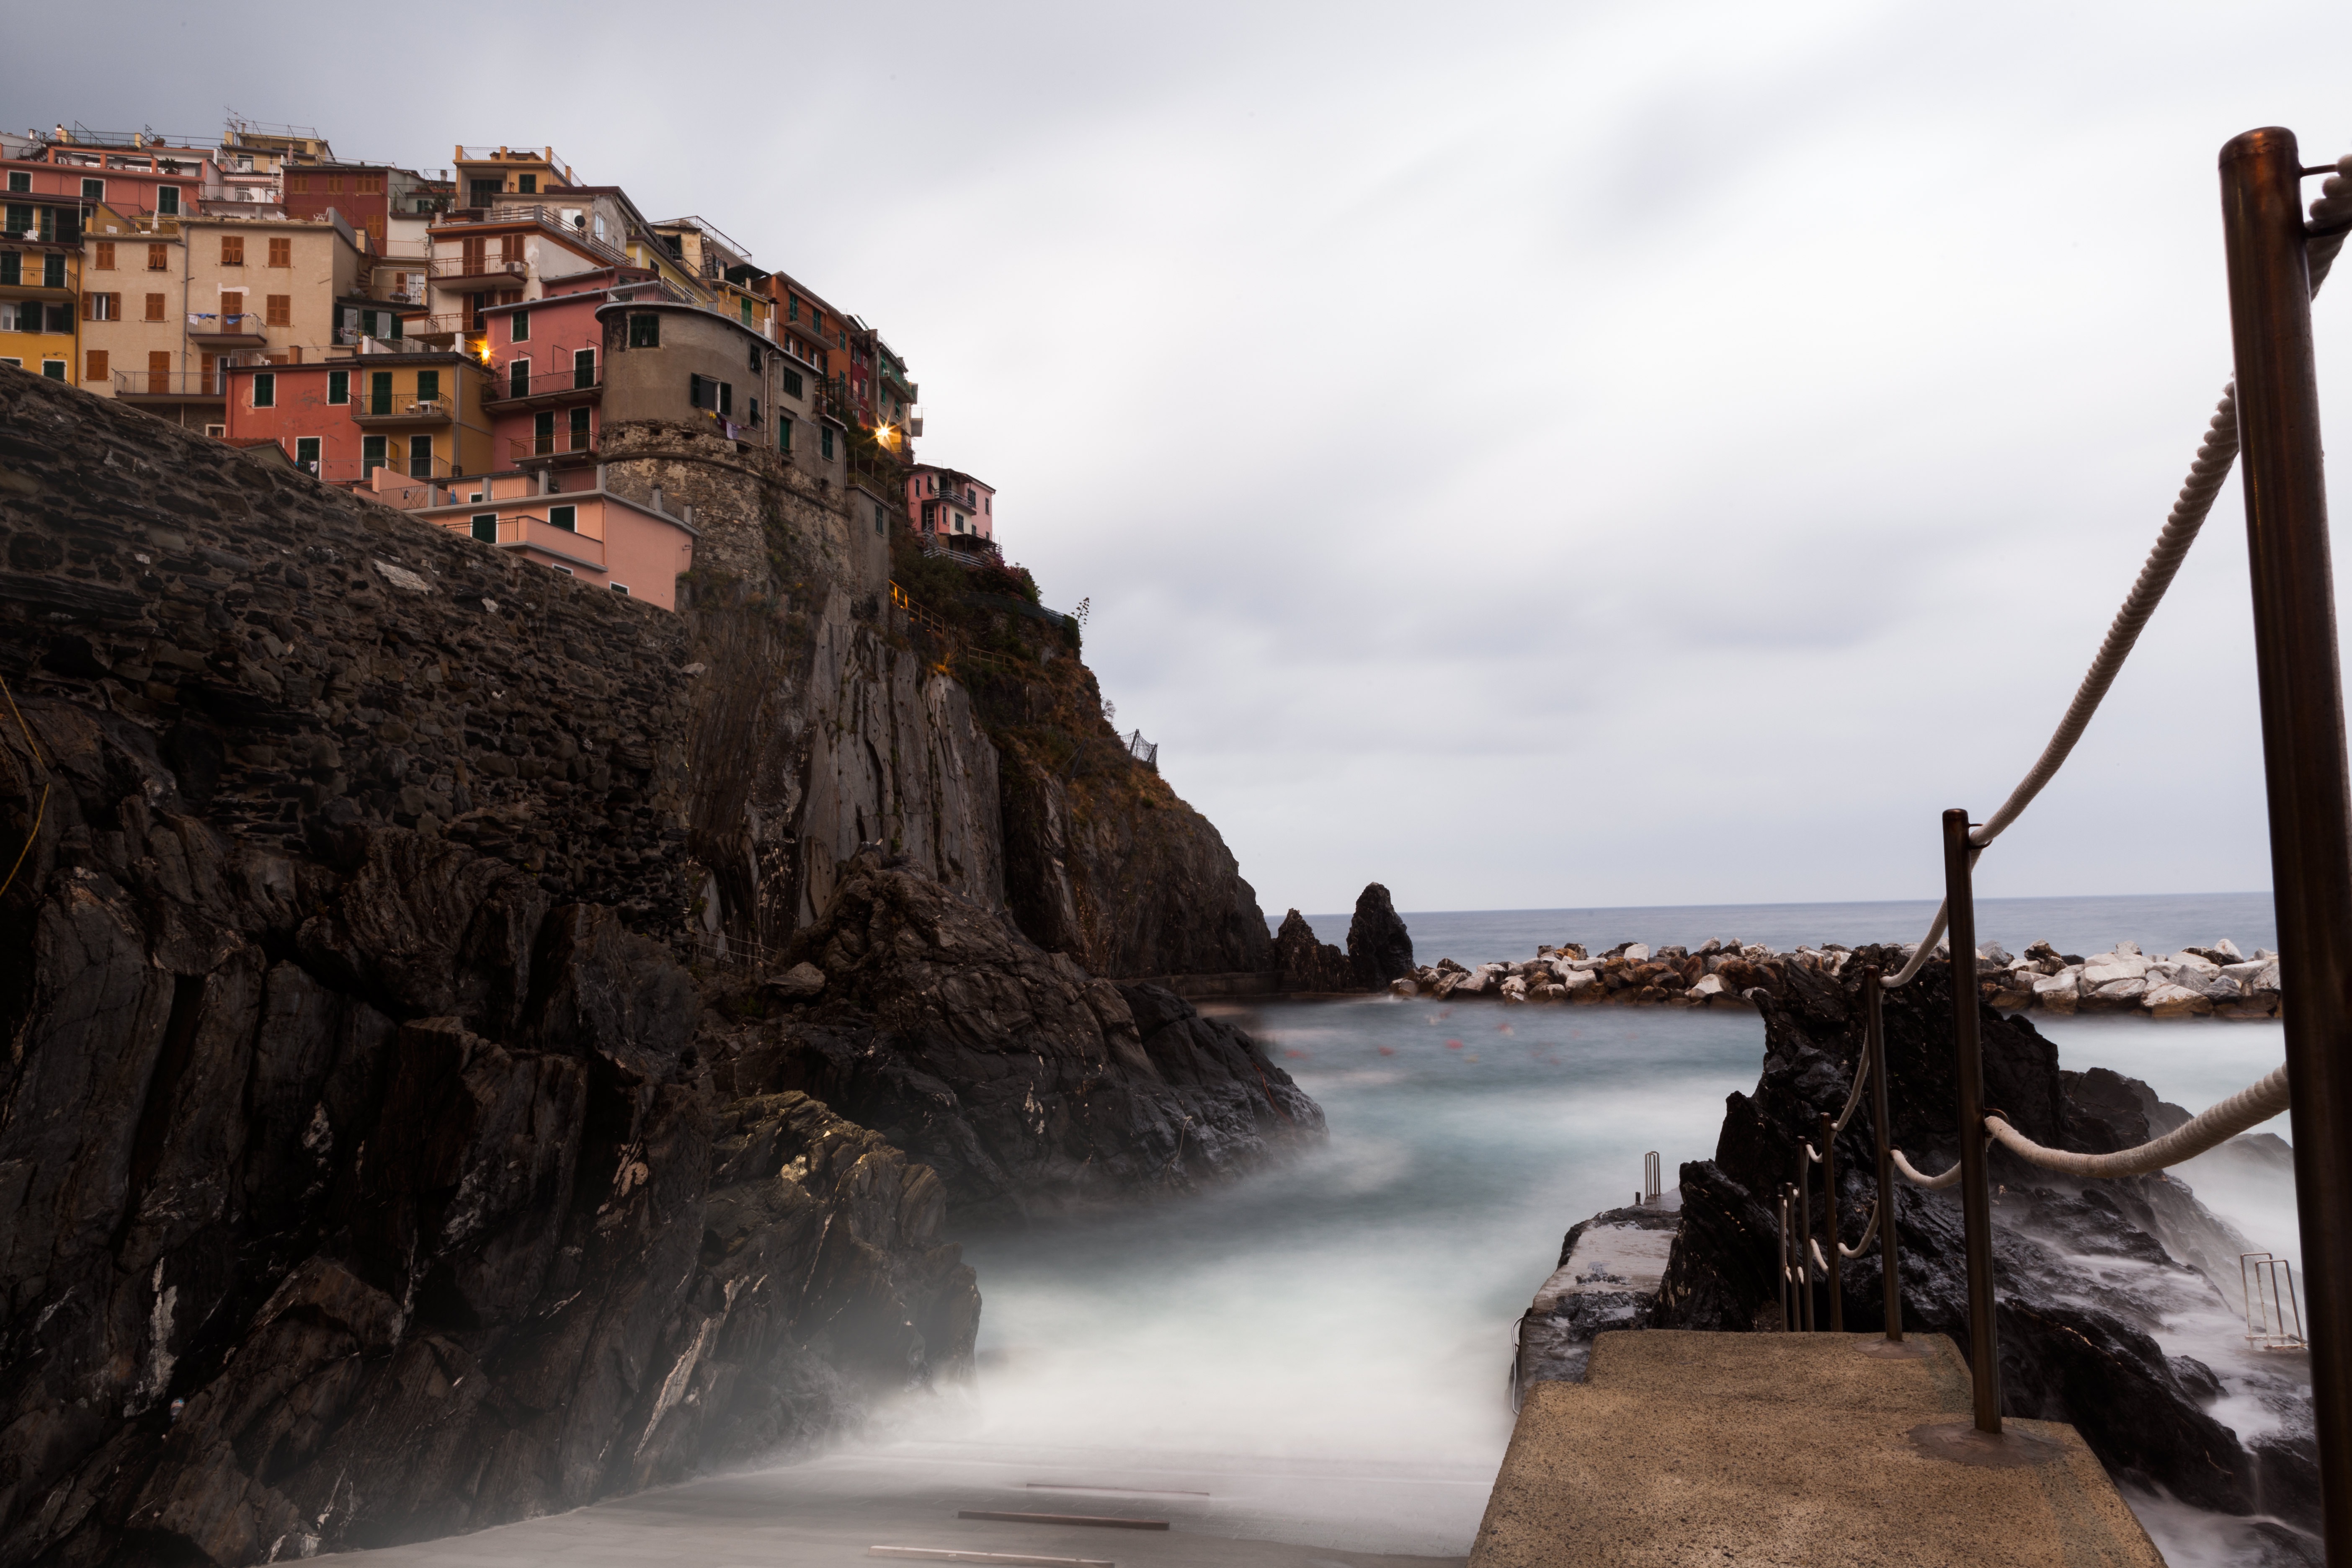
sea, coast, water, rock, ocean, shore, river, cliff, reflection, vehicle, bay, terrain, waterway, body of water